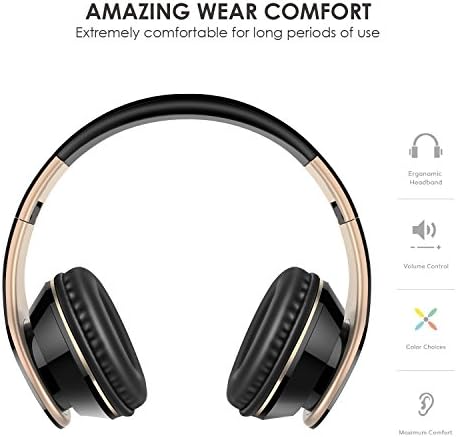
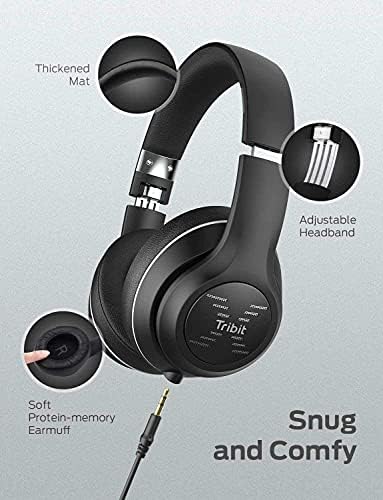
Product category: headphones
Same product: no